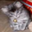
Label: cat